Academy of Dramatic Art, University of Zagreb

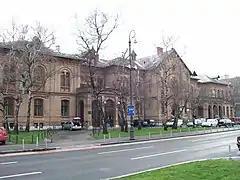
Academy of Dramatic Art

The need for an academy of drama in Zagreb was first mentioned in the Croatian parliament's 1861 piece of theatre legislation which stipulated that a "school for theatre personnel should be formed in Zagreb". However, the modern-day academy traces its roots to the Croatian Drama School ("") which was established by Stjepan Miletić in 1896, more than 30 years after the 1861 law. The school was housed in a building at Republic of Croatia Square, which it occupies today.